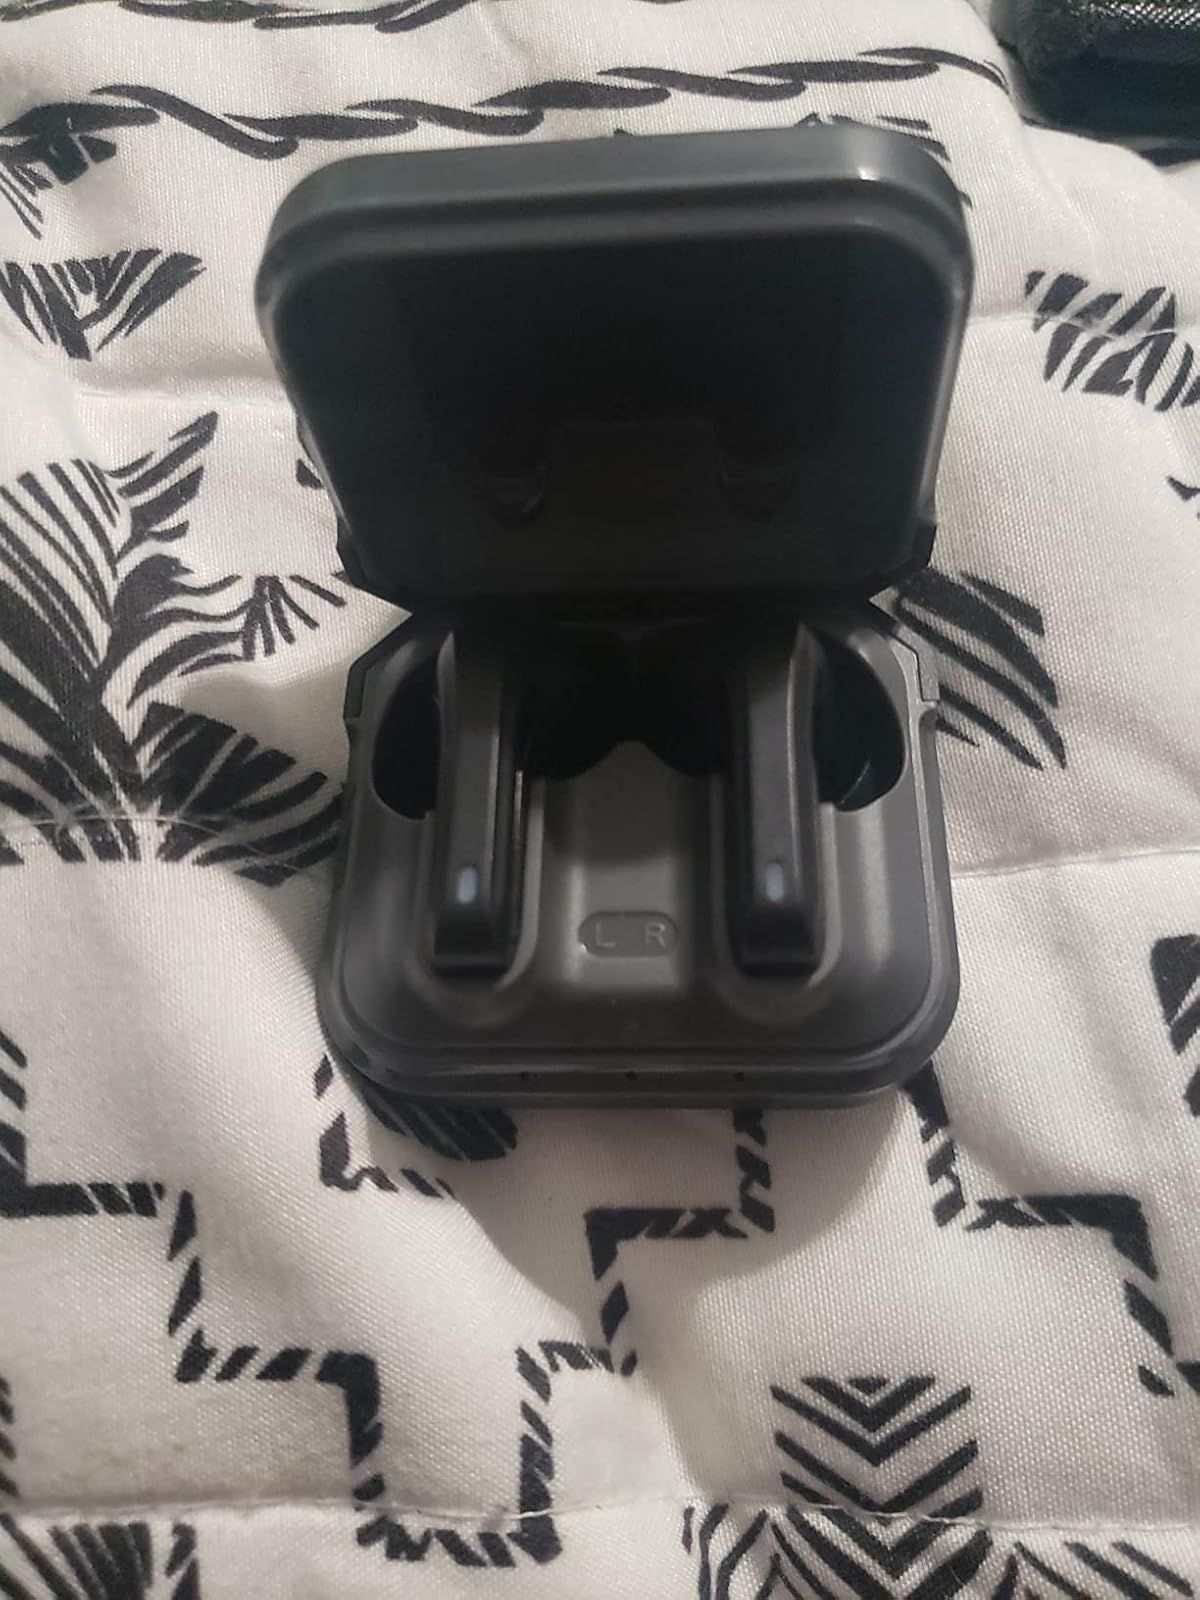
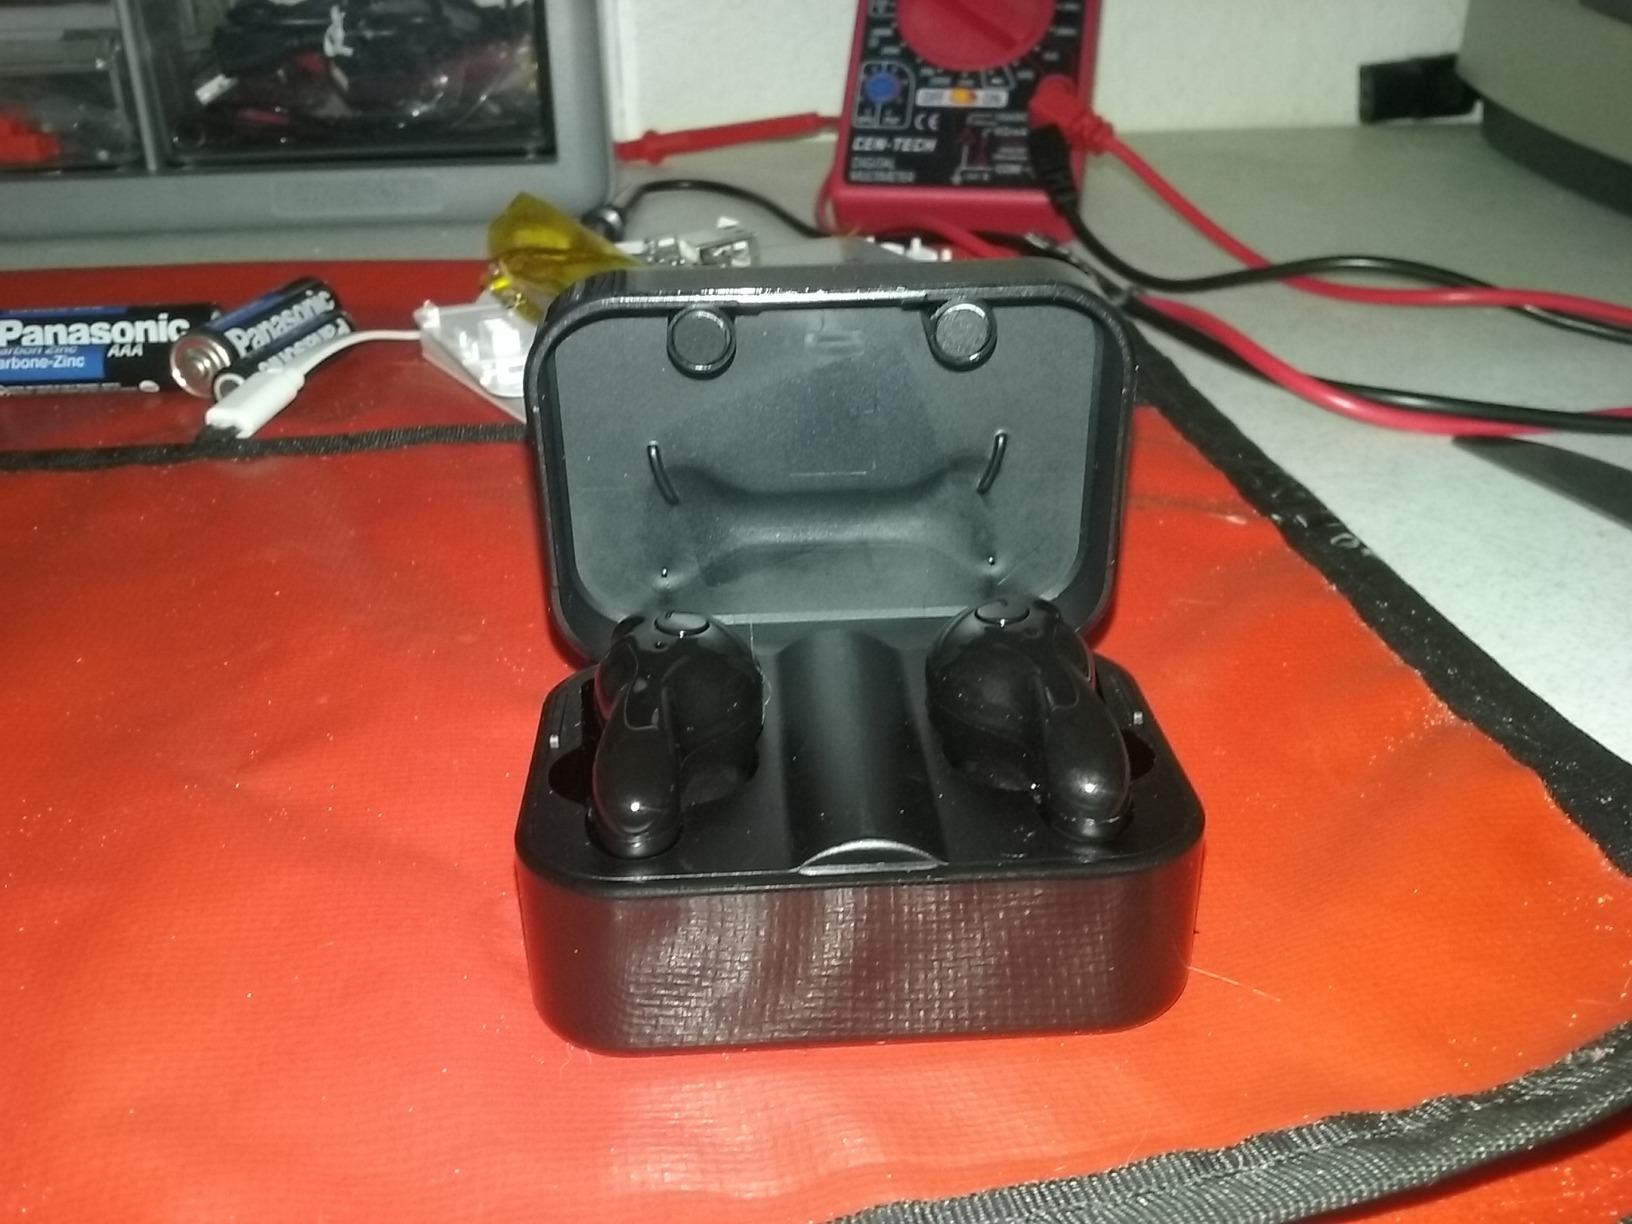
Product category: earbuds
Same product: no